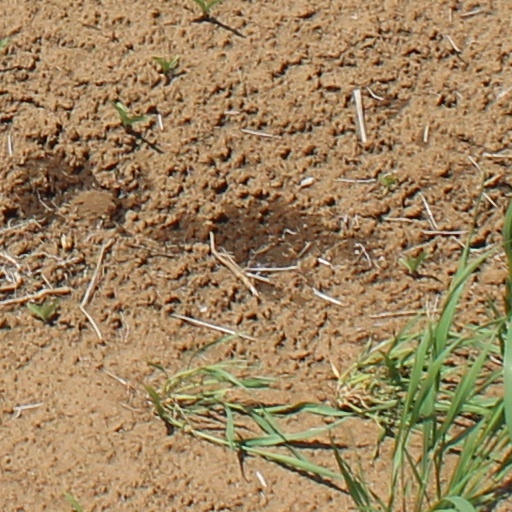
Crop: wheat